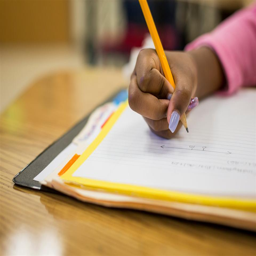
we have a passion for learning